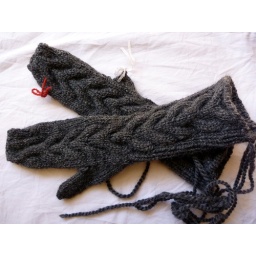
Still in progress..Bellas mittens w/ horse shoe cables.Yarn: Naturally natruelle 14ply in charcoal